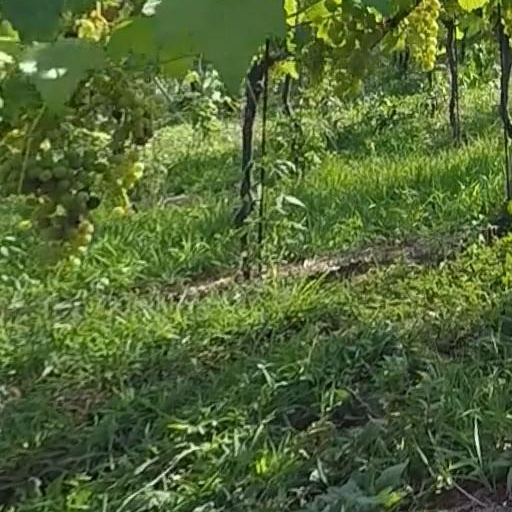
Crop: grape